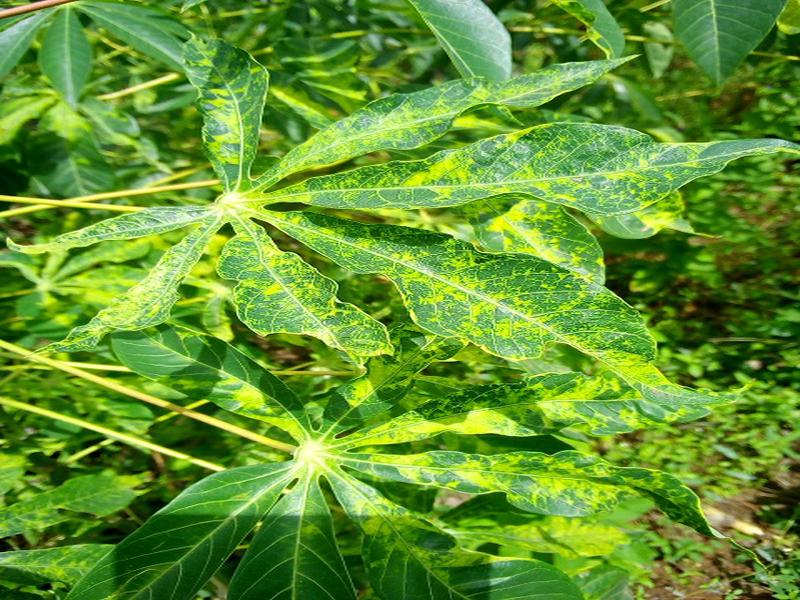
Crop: cassava
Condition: mosaic_disease